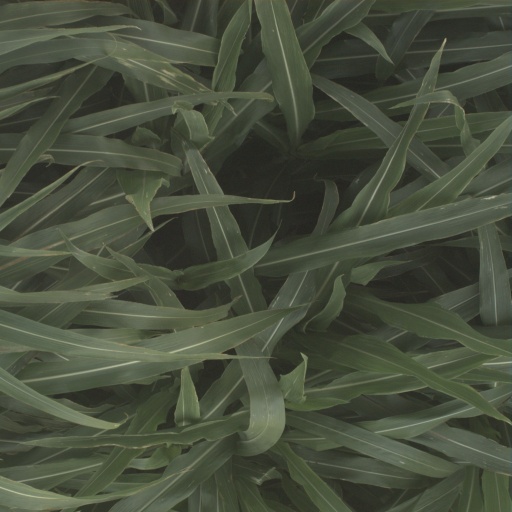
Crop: sorghum